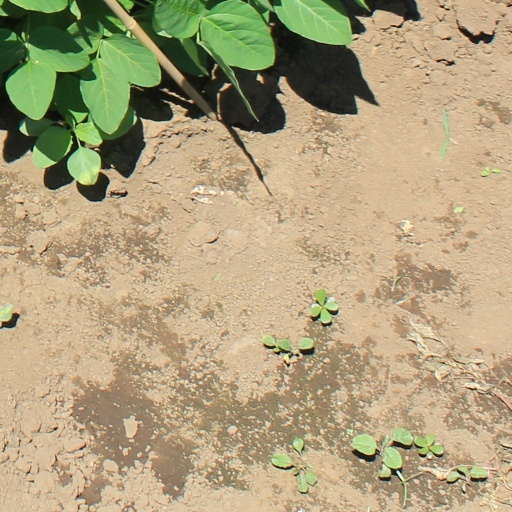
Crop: soybean